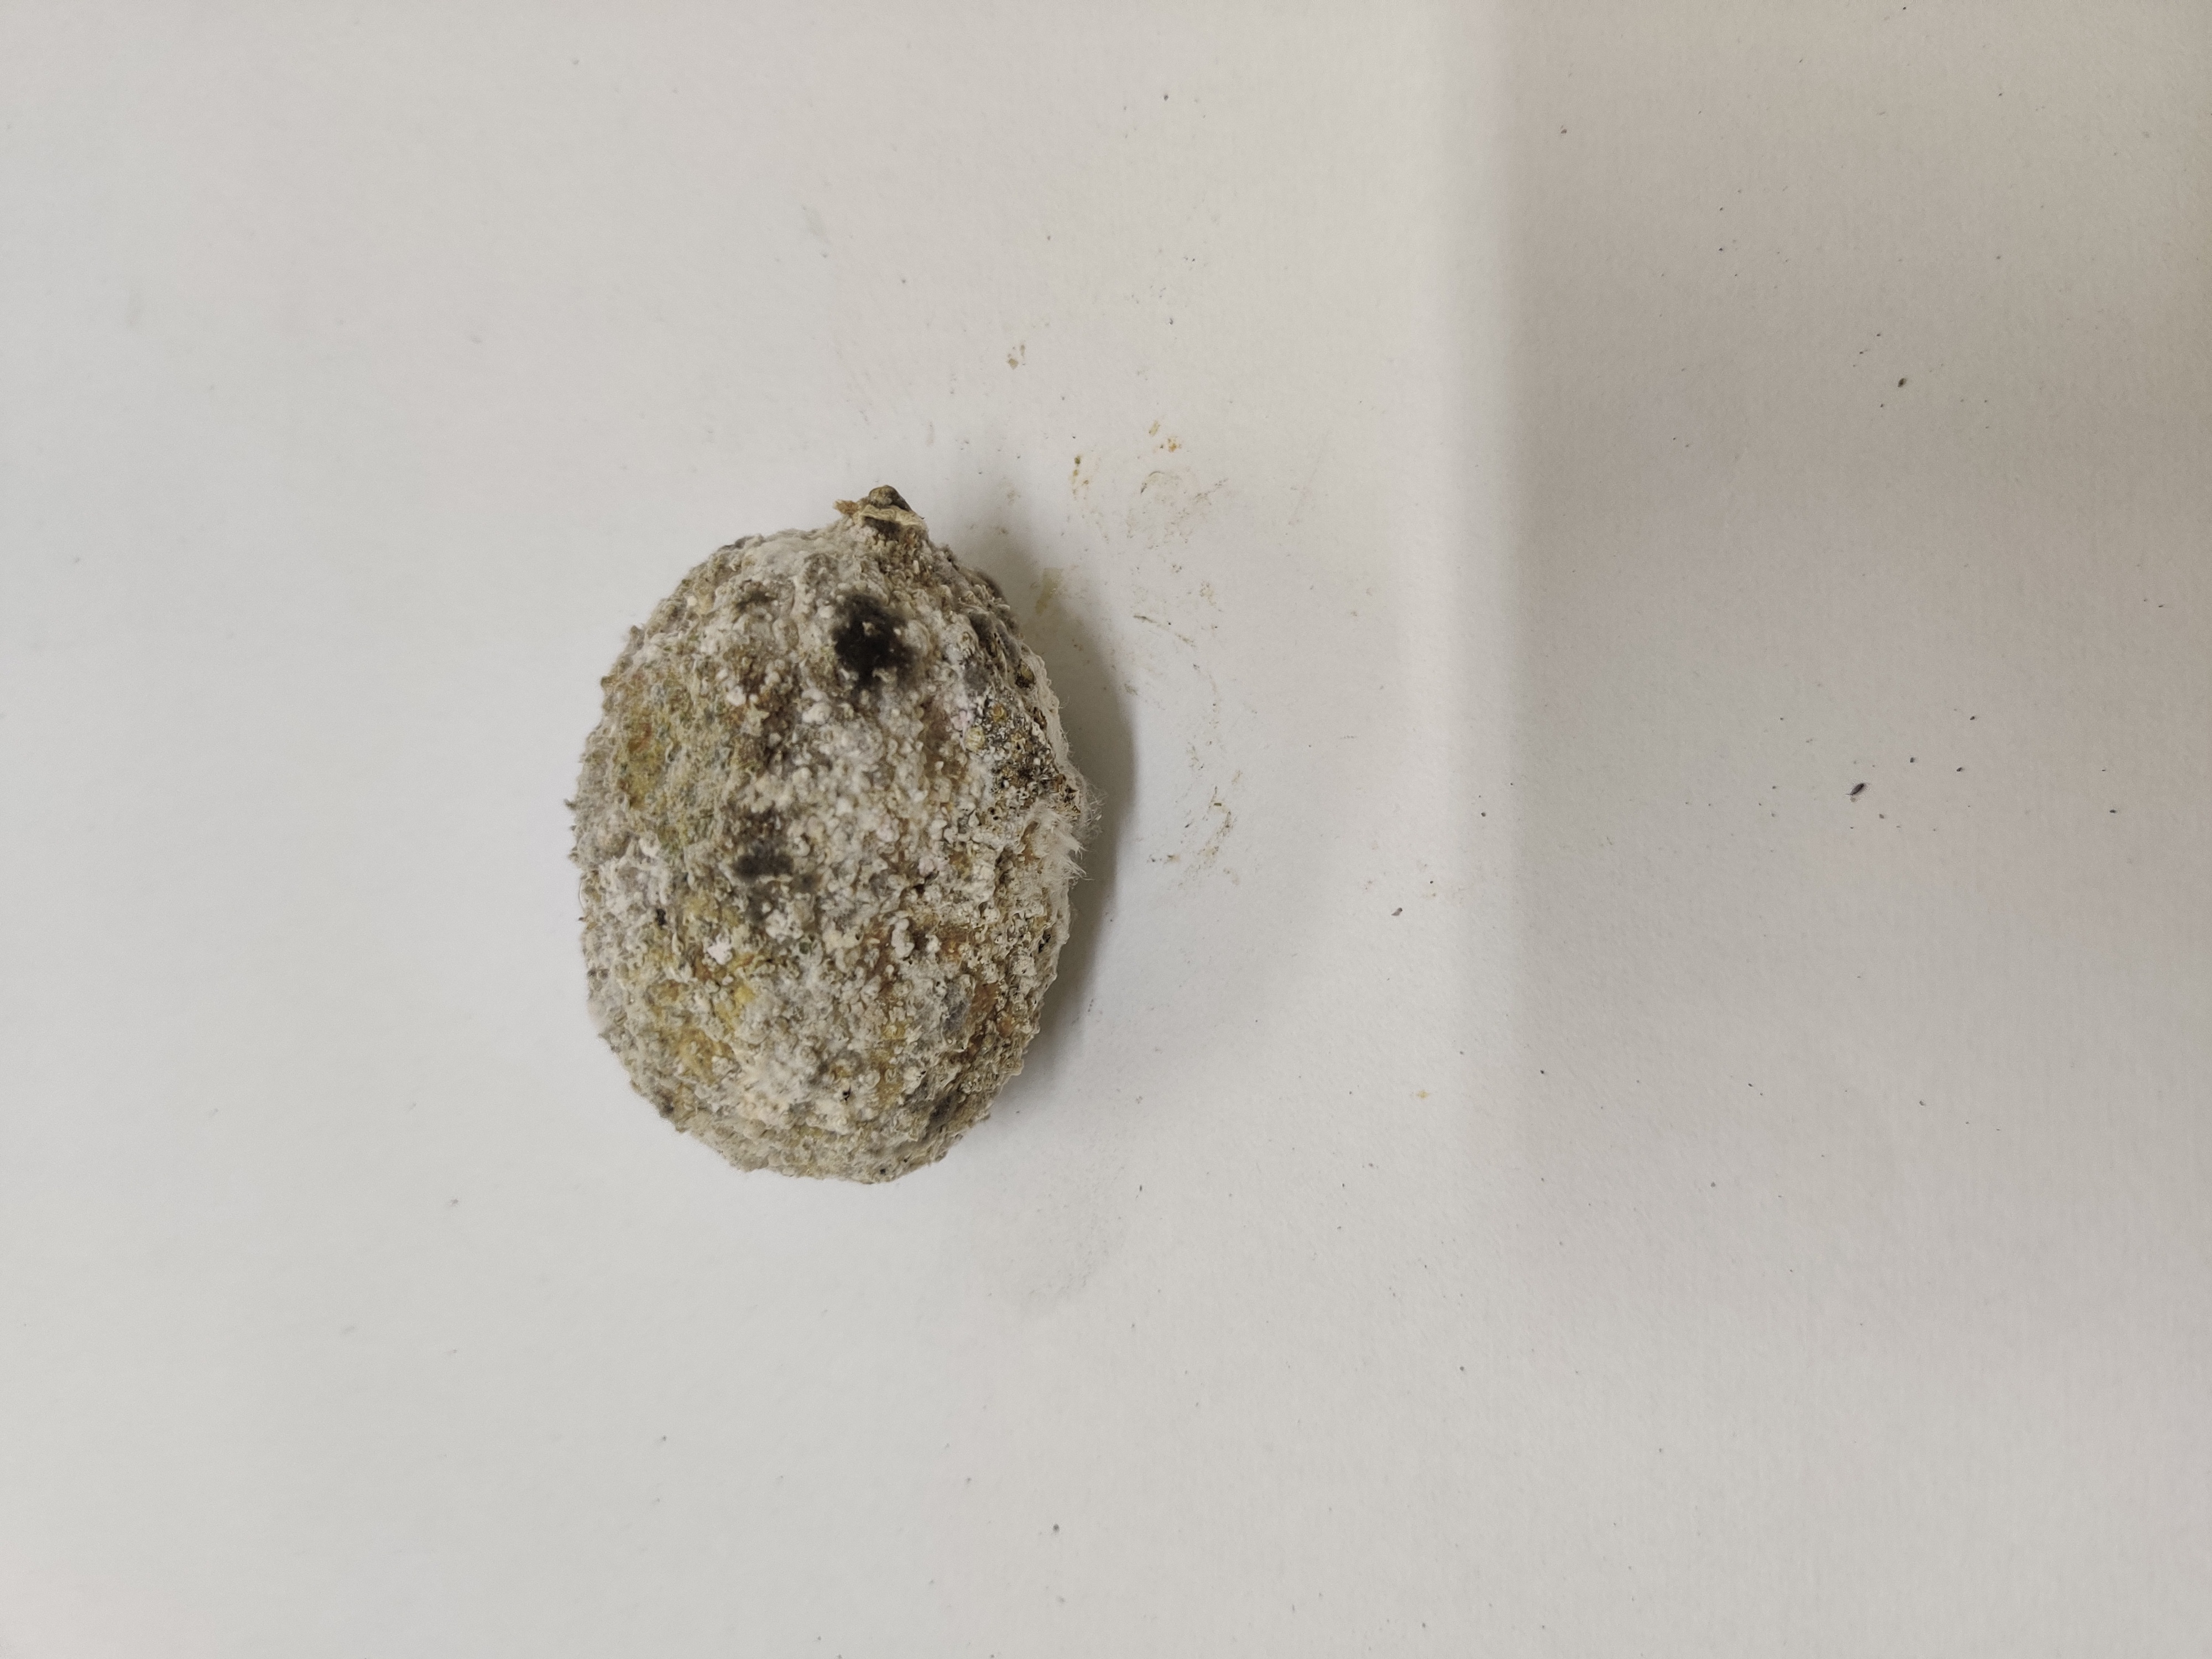
Crop: Spiny Gourd
Condition: Damaged